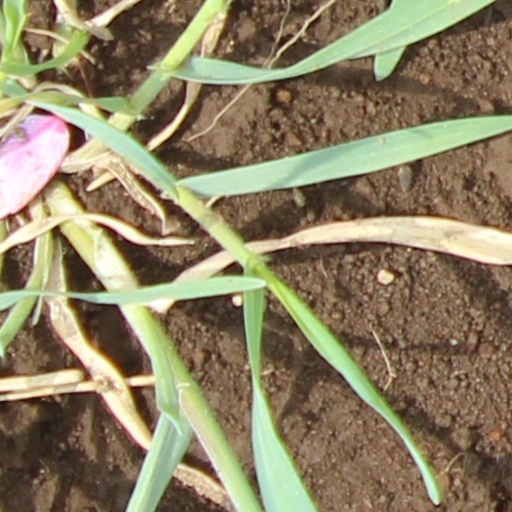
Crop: wheat